NBA Live 2002

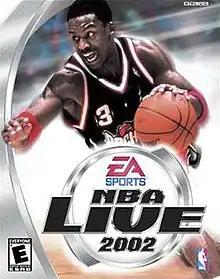
Cover art featuring Steve Francis

NBA Live 2002 is the 2002 installment of the "NBA Live" video games series. The cover features Steve Francis as a member of the Houston Rockets. The game was developed by EA Sports and released on October 30, 2001, for the PlayStation 2 and PlayStation, and November 15, 2001, for the Xbox. This game was commentated by Don Poier and former NBA player Bob Elliot. It was a launch title for Xbox in North America and Europe.